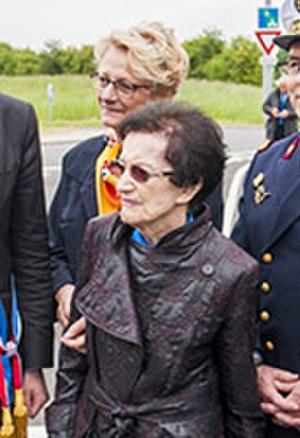
Inauguration de la place Valérie andre a bretigny-sur-orge par le médecin general Valérie andre
Valérie André, née le 21 avril 1922 à Strasbourg, est une résistante, médecin militaire et pilote d'hélicoptère française.